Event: Ecuador Earthquake
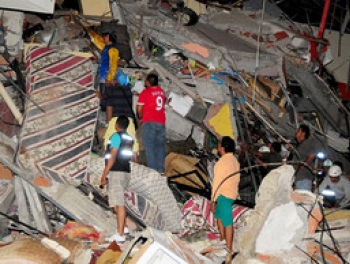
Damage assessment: damage